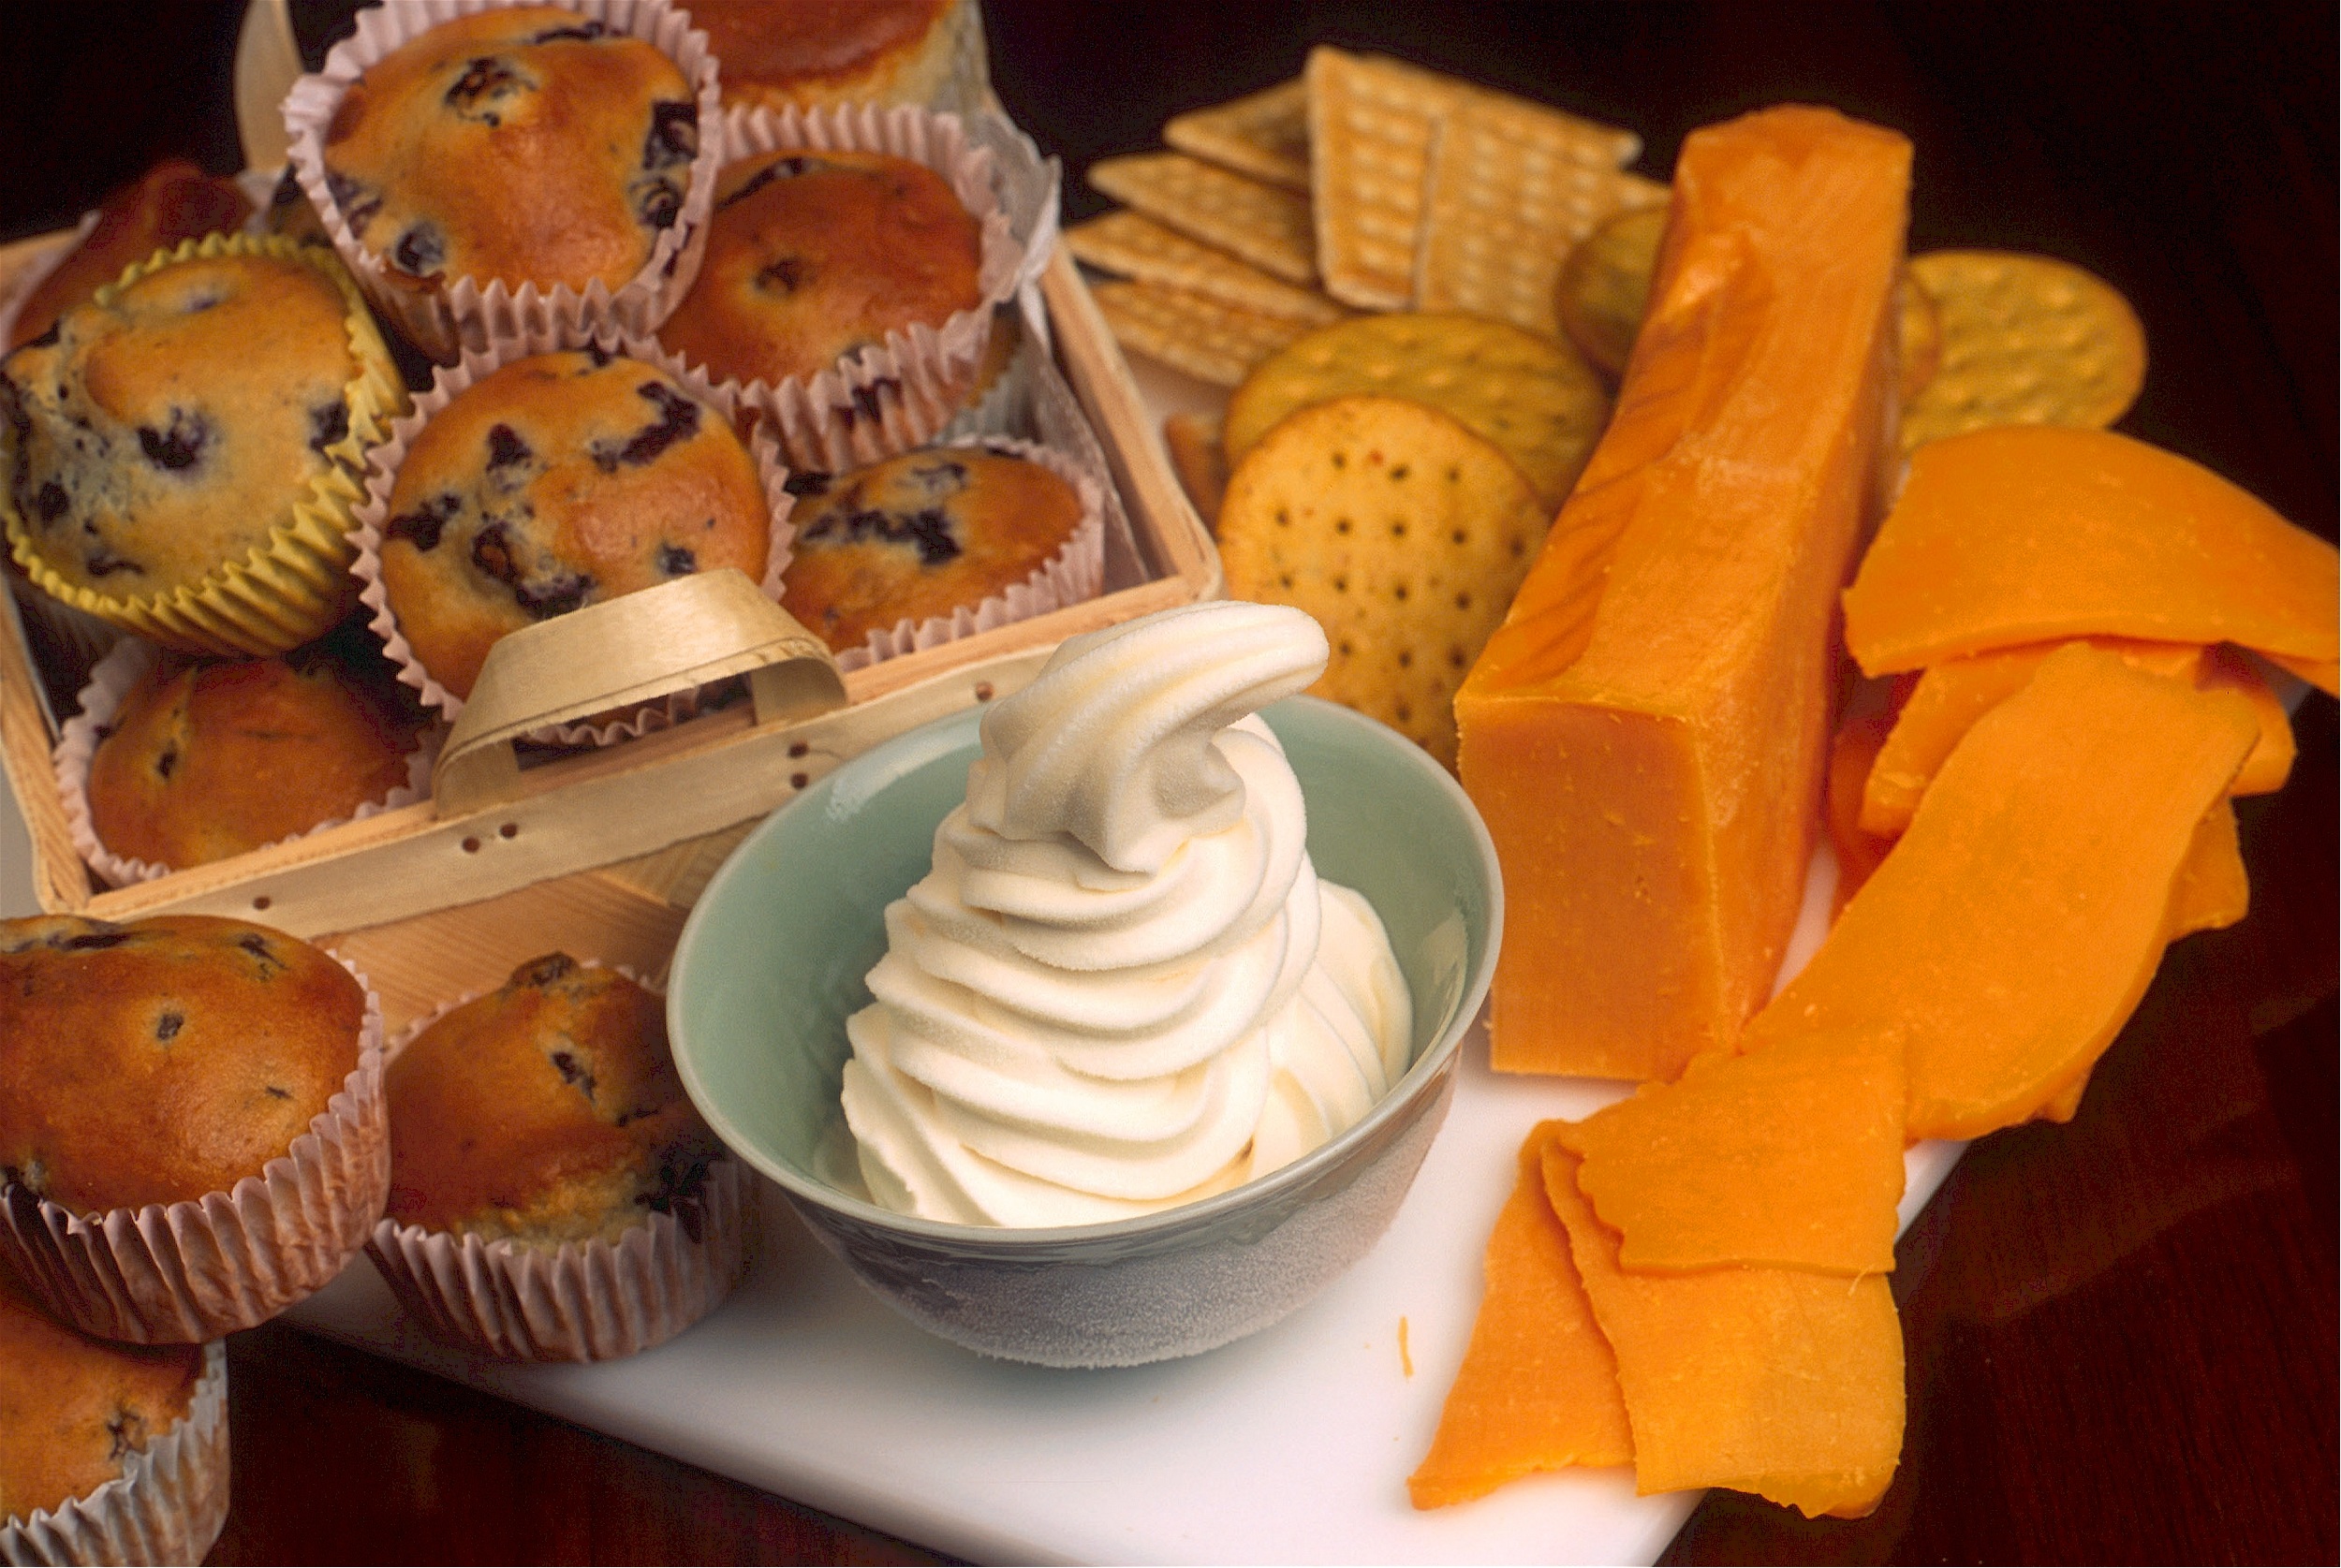
dish, meal, food, produce, plate, fresh, breakfast, cupcake, baking, dessert, lunch, delicious, cake, cheese, american, crackers, icing, nutrition, snacks, sweetness, flavor, appetizer, blueberry muffins, soft serve ice cream